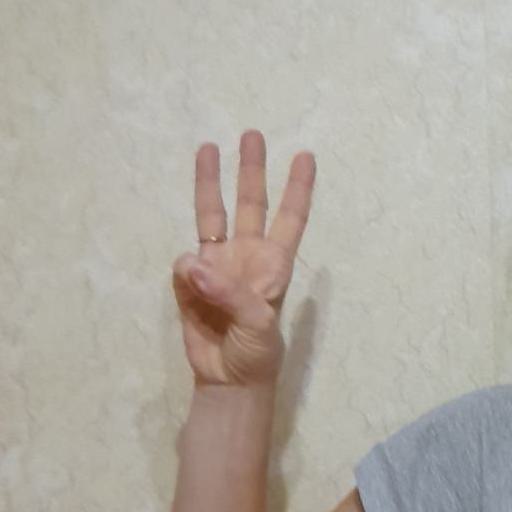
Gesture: three